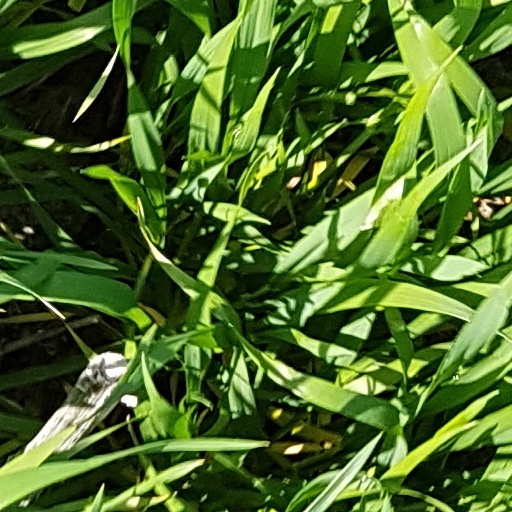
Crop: wheat